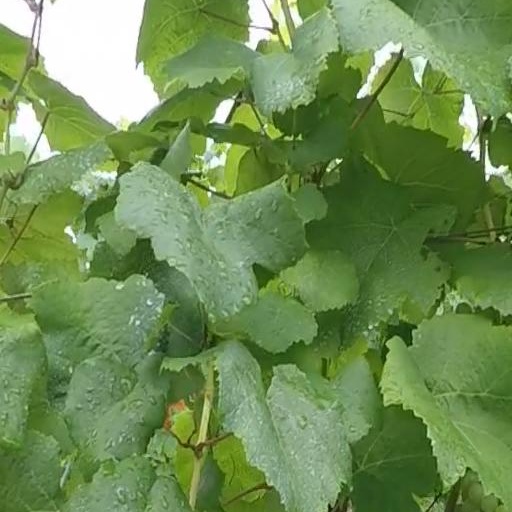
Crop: grape